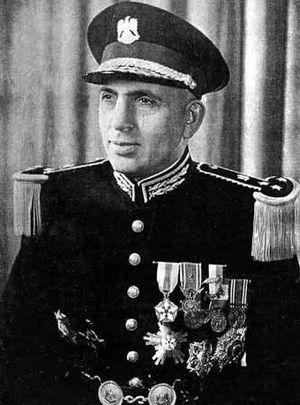
La Syrie, en forme longue la République arabe syrienne, est un pays d'Asie de l'Ouest situé sur la côte orientale de la mer Méditerranée. Elle possède des frontières terrestres avec la Turquie, l'Irak, la Jordanie, Israël, le Liban et une frontière maritime avec Chypre. Sa capitale est Damas.
Adib ben Hassan al-Chichakli, né en 1909 et mort en 1964, est un militaire et homme d'État syrien qui fut président de la république de Syrie.
La République syrienne est le nom du régime politique qui gouverna la Syrie de 1930 à 1958. Constituée et administrée par la France en vertu d'un mandat de la Société des nations, la République devint indépendante en 1946, et une nouvelle constitution fut adoptée le 5 septembre 1950. En 1958, l'entrée en vigueur du traité d'union syro-égyptienne entraîna juridiquement la disparition de la République par fusion avec l'Égypte en République arabe unie. Elle serait recréée sous le nom de République arabe syrienne en 1961, faisant rentrer en vigueur pour la troisième fois la Constitution du 5 septembre 1950 jusqu'en 1964.
L'élection présidentielle syrienne de 1953 s'est tenue le 10 juillet 1953 en Syrie en même temps qu'un référendum constitutionnel. Tous deux avaient été organisés par Adib Chichakli, après qu'un projet de constitution, élaboré au Conseil des ministres, eut été rendu public le 21 juin de la même année.
Le président de la République arabe syrienne est le chef d'État de la Syrie ; d'après la Constitution de 2012, il est élu au suffrage direct pour un mandat de sept ans et ne peut exercer plus de deux mandats consécutifs contrairement à la période antérieure à la réforme constitutionnelle du 27 février 2012.